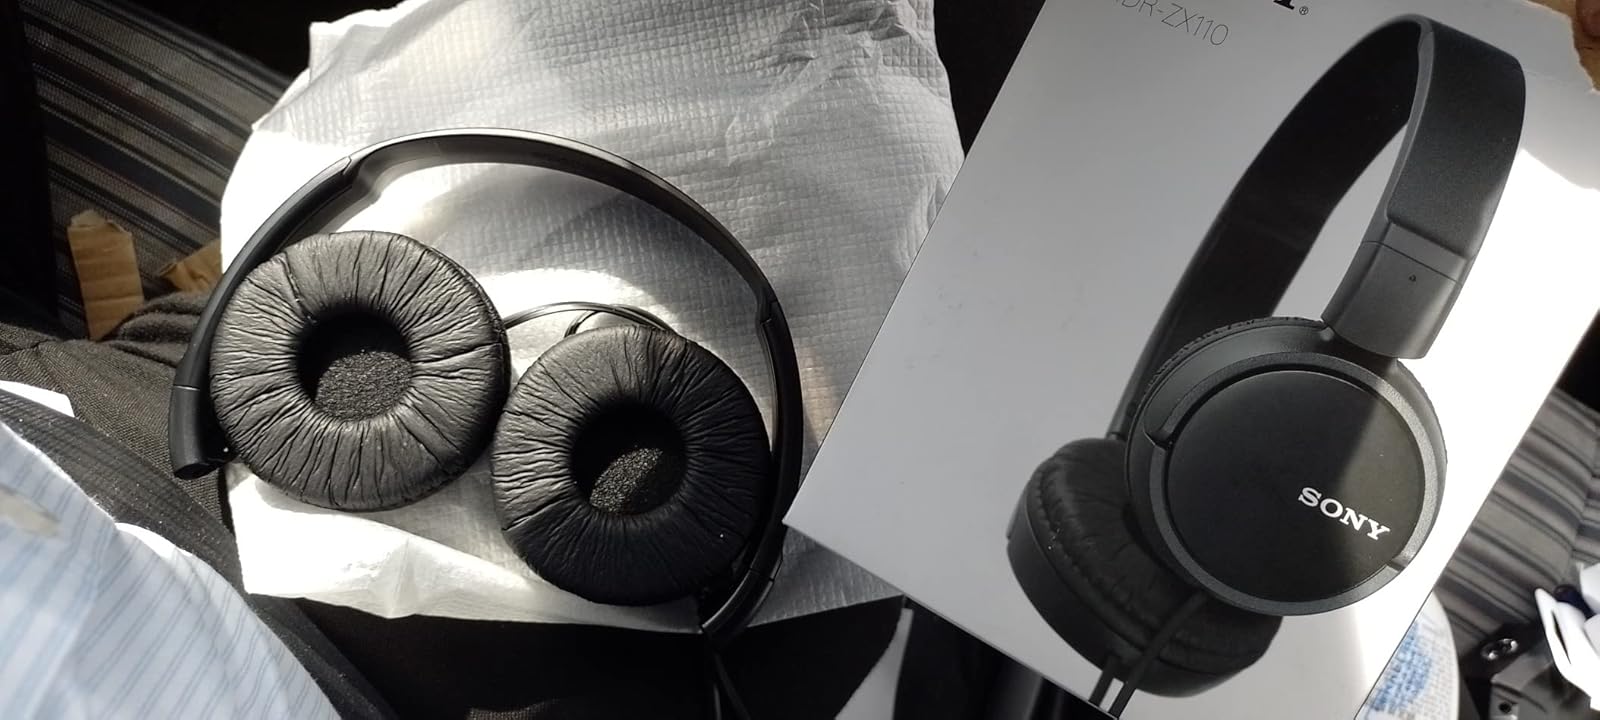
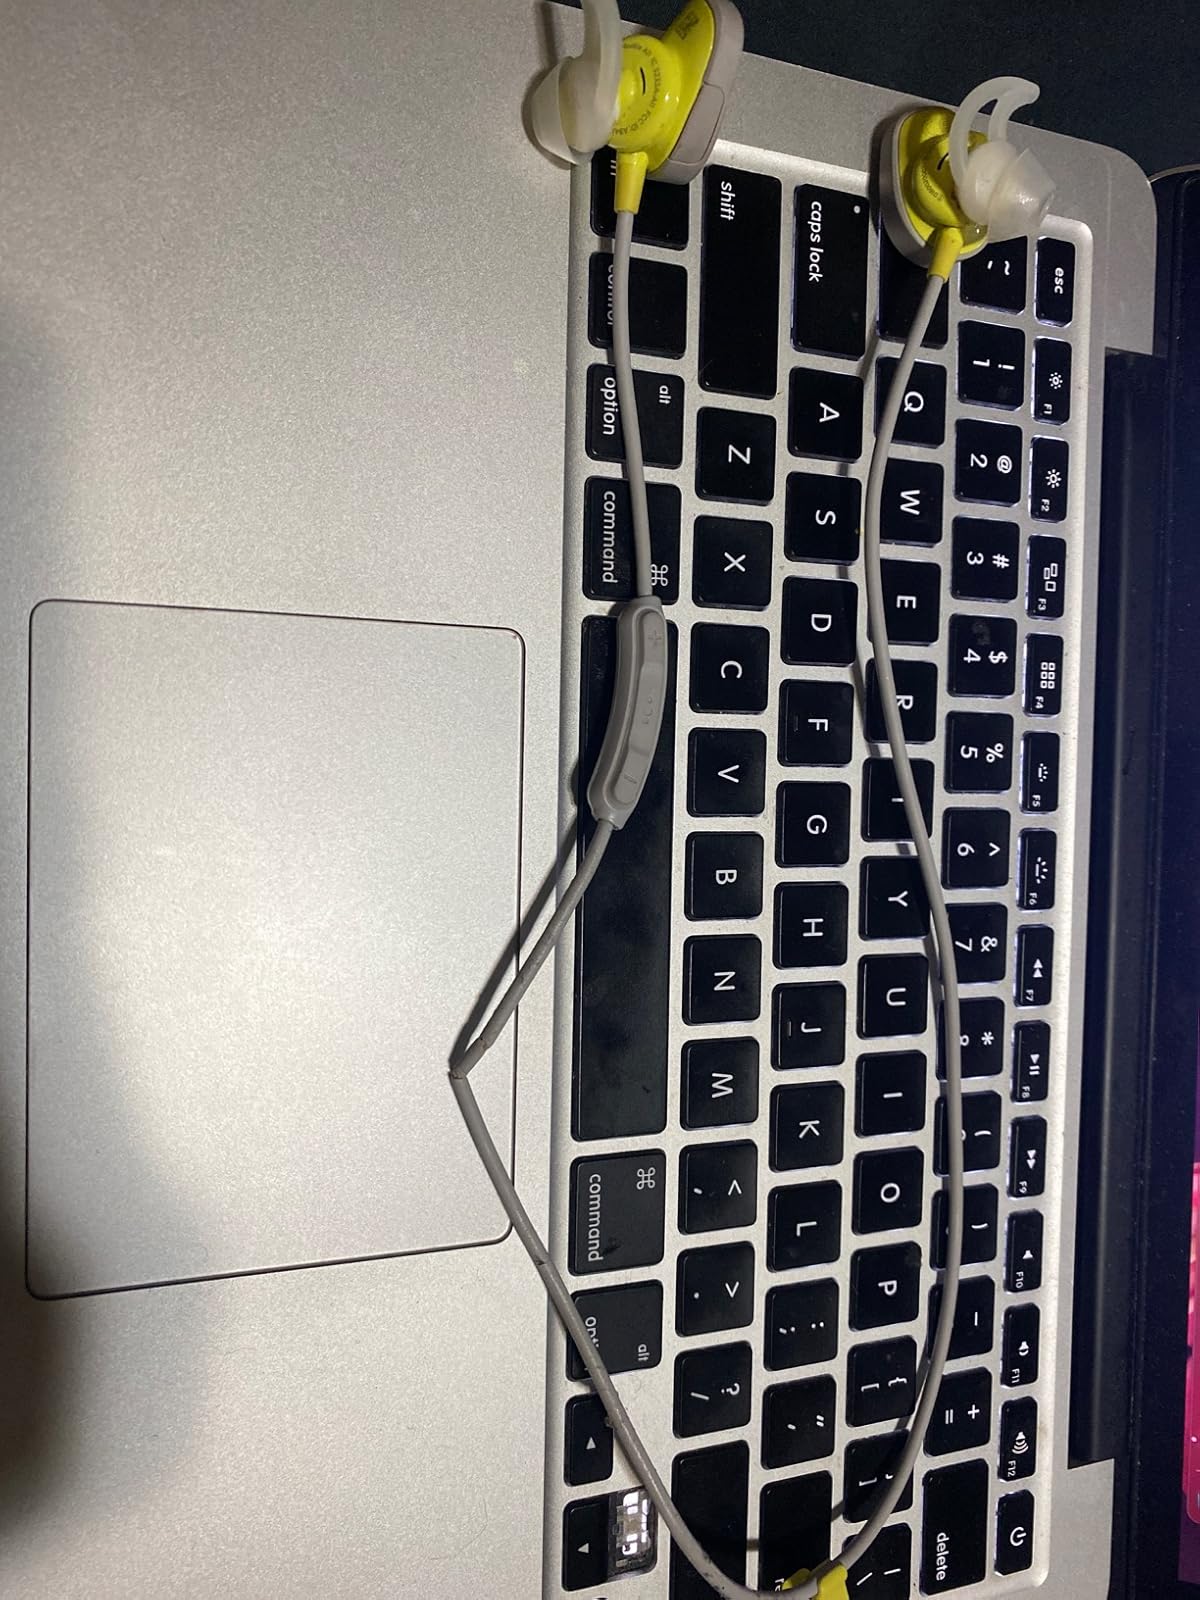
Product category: headphones
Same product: no